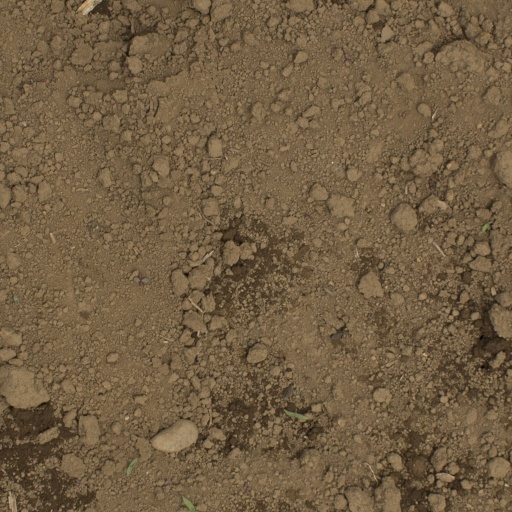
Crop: Jerusalem artichoke